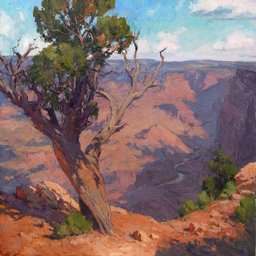
an example of fine art by person